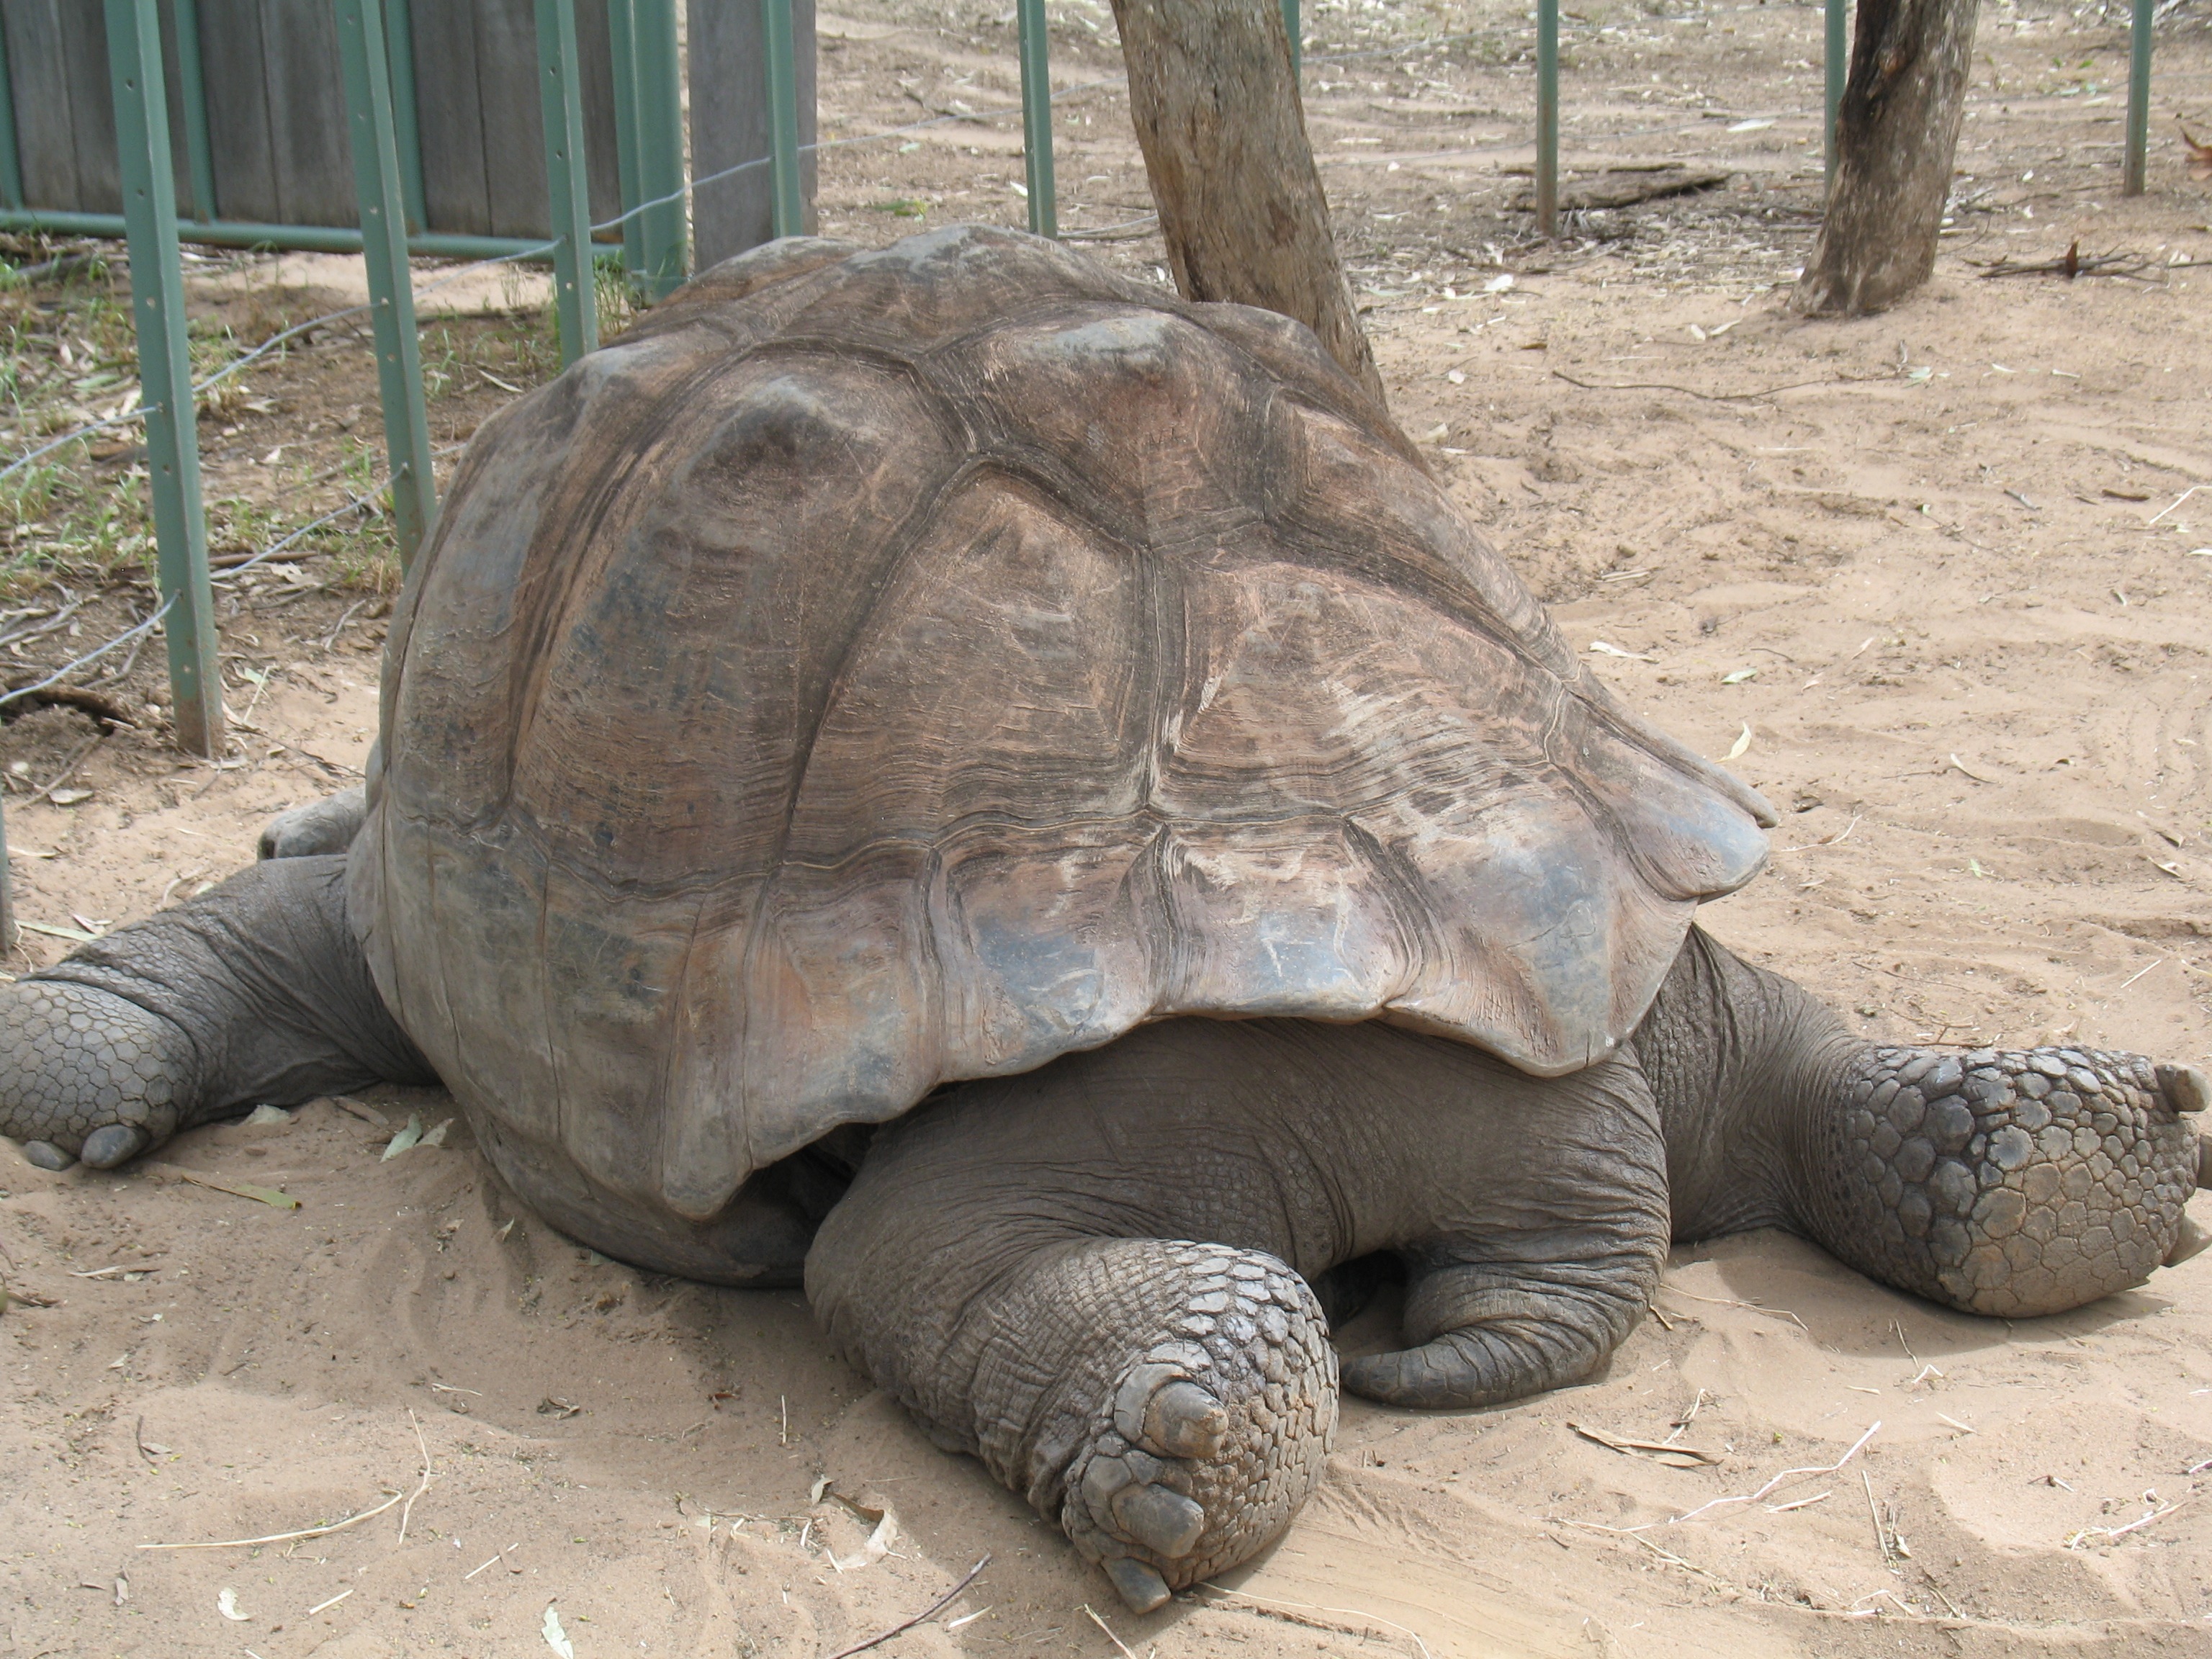
wildlife, zoo, turtle, reptile, fauna, shell, endangered, tortoise, vertebrate, large, species, galapagos, giant tortoise